History of the People's Republic of China

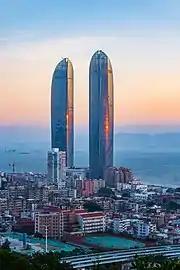
Xiamen, one of the first special economic zones of China

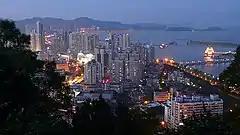

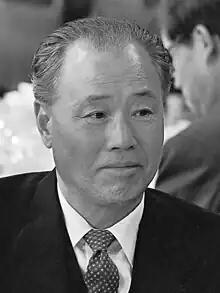
Zhao Ziyang, a leading reformist, was assigned by Deng to take charge of the political reforms since 1986. However, he was forced to leave his position as the General Secretary of CCP after the 1989 Tiananmen Square protests and massacre, while the majority of the planned political reforms (after 1986) ended drastically.

At the Third Plenum of the Eleventh National Party Congress Central Committee, Deng embarked China on the road to "Reform and Opening-up" (改革开放 "Gaige Kaifang"), policies that began with the de-collectivisation of the countryside, followed with industrial reforms aimed at decentralizing government controls in the industrial sector. In 1979, Deng emphasized the goal of "Four Modernizations" and further proposed the idea of "xiaokang", or "moderately prosperous society". Deng laid emphasis on light industry as a stepping stone to the development of heavy industries. The achievements of Lee Kuan Yew to create an economic superpower in Singapore had a profound effect on the Communist leadership in China. Leaders in China made a major effort, especially under Deng Xiaoping, to emulate his policies of economic growth, entrepreneurship, and subtle suppression of dissent. Over the years, more than 22,000 Chinese officials were sent to Singapore to study its methods.